Stephanie Perkins

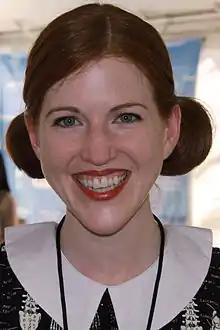
Perkins at the 2014 Texas Book Festival

Stephanie Perkins is an American author, known for her books "Anna and the French Kiss", "Lola and the Boy Next Door", "The New York Times" bestseller "Isla and the Happily Ever After", and, "There's Someone Inside Your House", the latter of which was adapted into a film of the same name by Netflix.